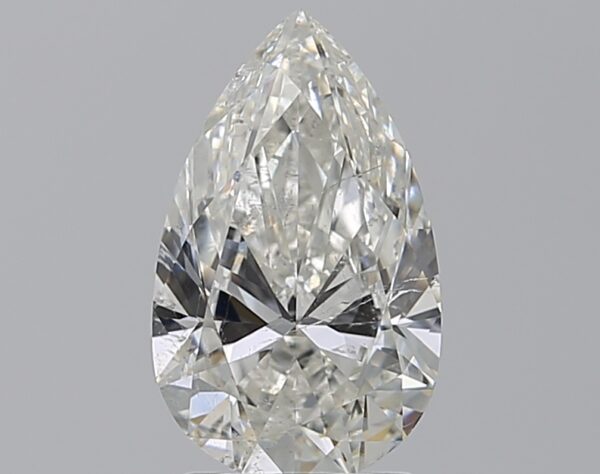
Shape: pear
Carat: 2
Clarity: SI2
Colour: H
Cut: EX
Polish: EX
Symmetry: EX
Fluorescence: N
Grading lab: GIA
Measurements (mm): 11.18 x 6.75 x 4.19